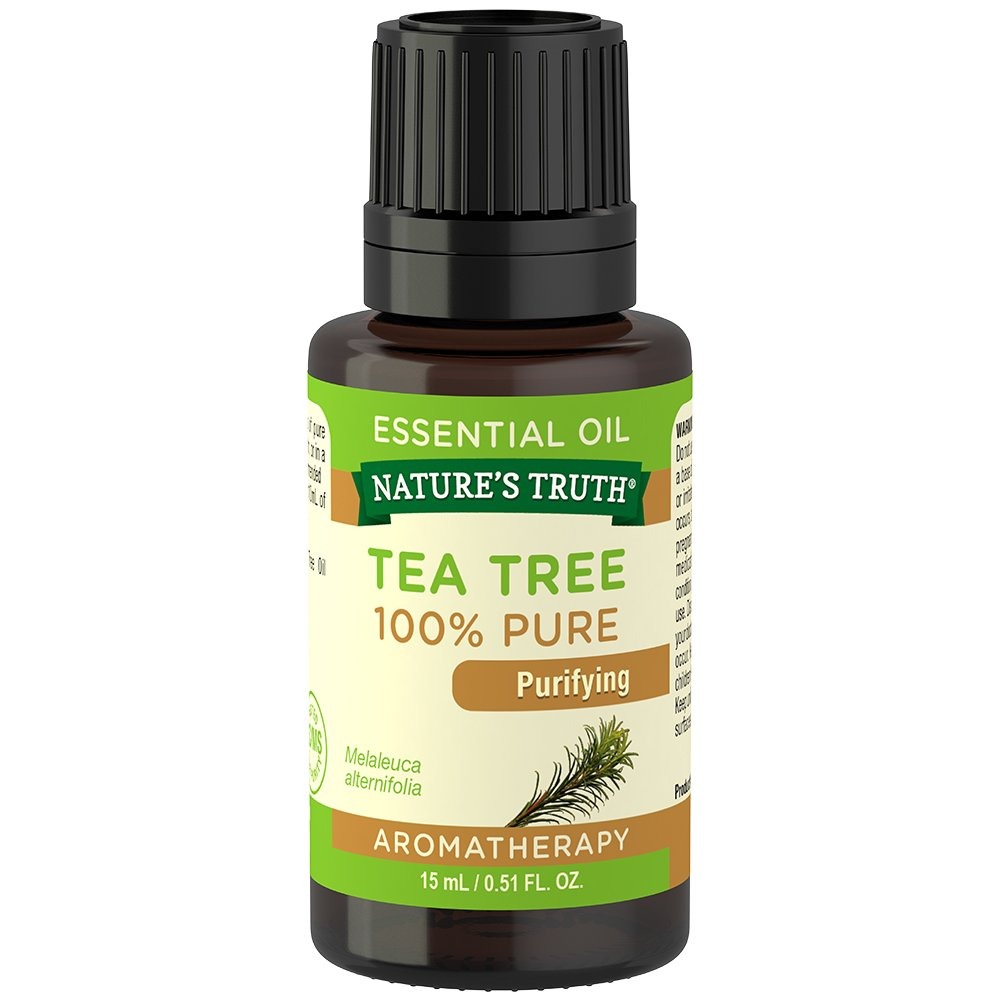
Item Name: Nature's Truth Aromatherapy 100% Pure Essential Oil, Tea Tree, 0.51 Fluid Ounce
Bullet Point 1: 100% Pure Plant Oils
Bullet Point 2: Paraben Free
Bullet Point 3: Gluten Free
Bullet Point 4: No Animal Testing
Bullet Point 5: Non-GMO
Value: 0.51
Unit: fl oz

Price: 8.29